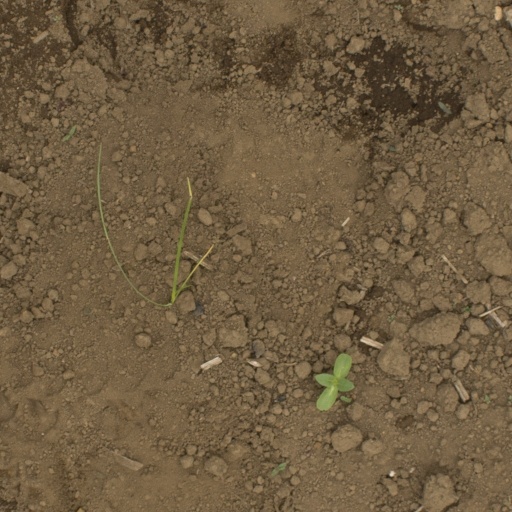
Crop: Jerusalem artichoke